Biological database

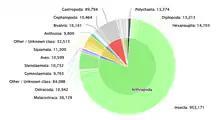
Animal groups and their number of species from the Catalogue of Life

Numerous databases attempt to document the diversity of life on earth. A prominent example is the Catalogue of Life, first created in 2001 by Species 2000 and the Integrated Taxonomic Information System. The Catalogue of Life is a collaborative project that aims to document taxonomic categorization of all currently accepted species in the world. The Catalogue of Life provides a consolidated and consistent database for researchers and policymakers to reference. The Catalogue of Life curates up-to-date datasets from other sources such as Conifer Database, ICTV MSL (for viruses), and LepIndex (for butterflies and moths). In total, the Catalogue of Life draws from 165 databases as of May 2022. Operational costs of the Catalogue of Life are paid for by the Global Biodiversity Information Facility, the Illinois Natural History Survey, the Naturalis Biodiversity Center, and the Smithsonian Institution.